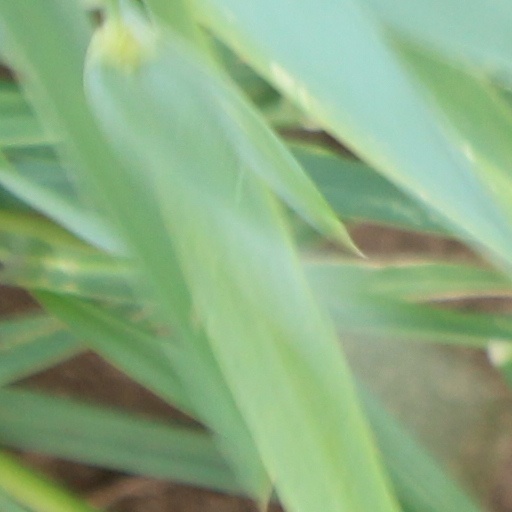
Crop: wheat